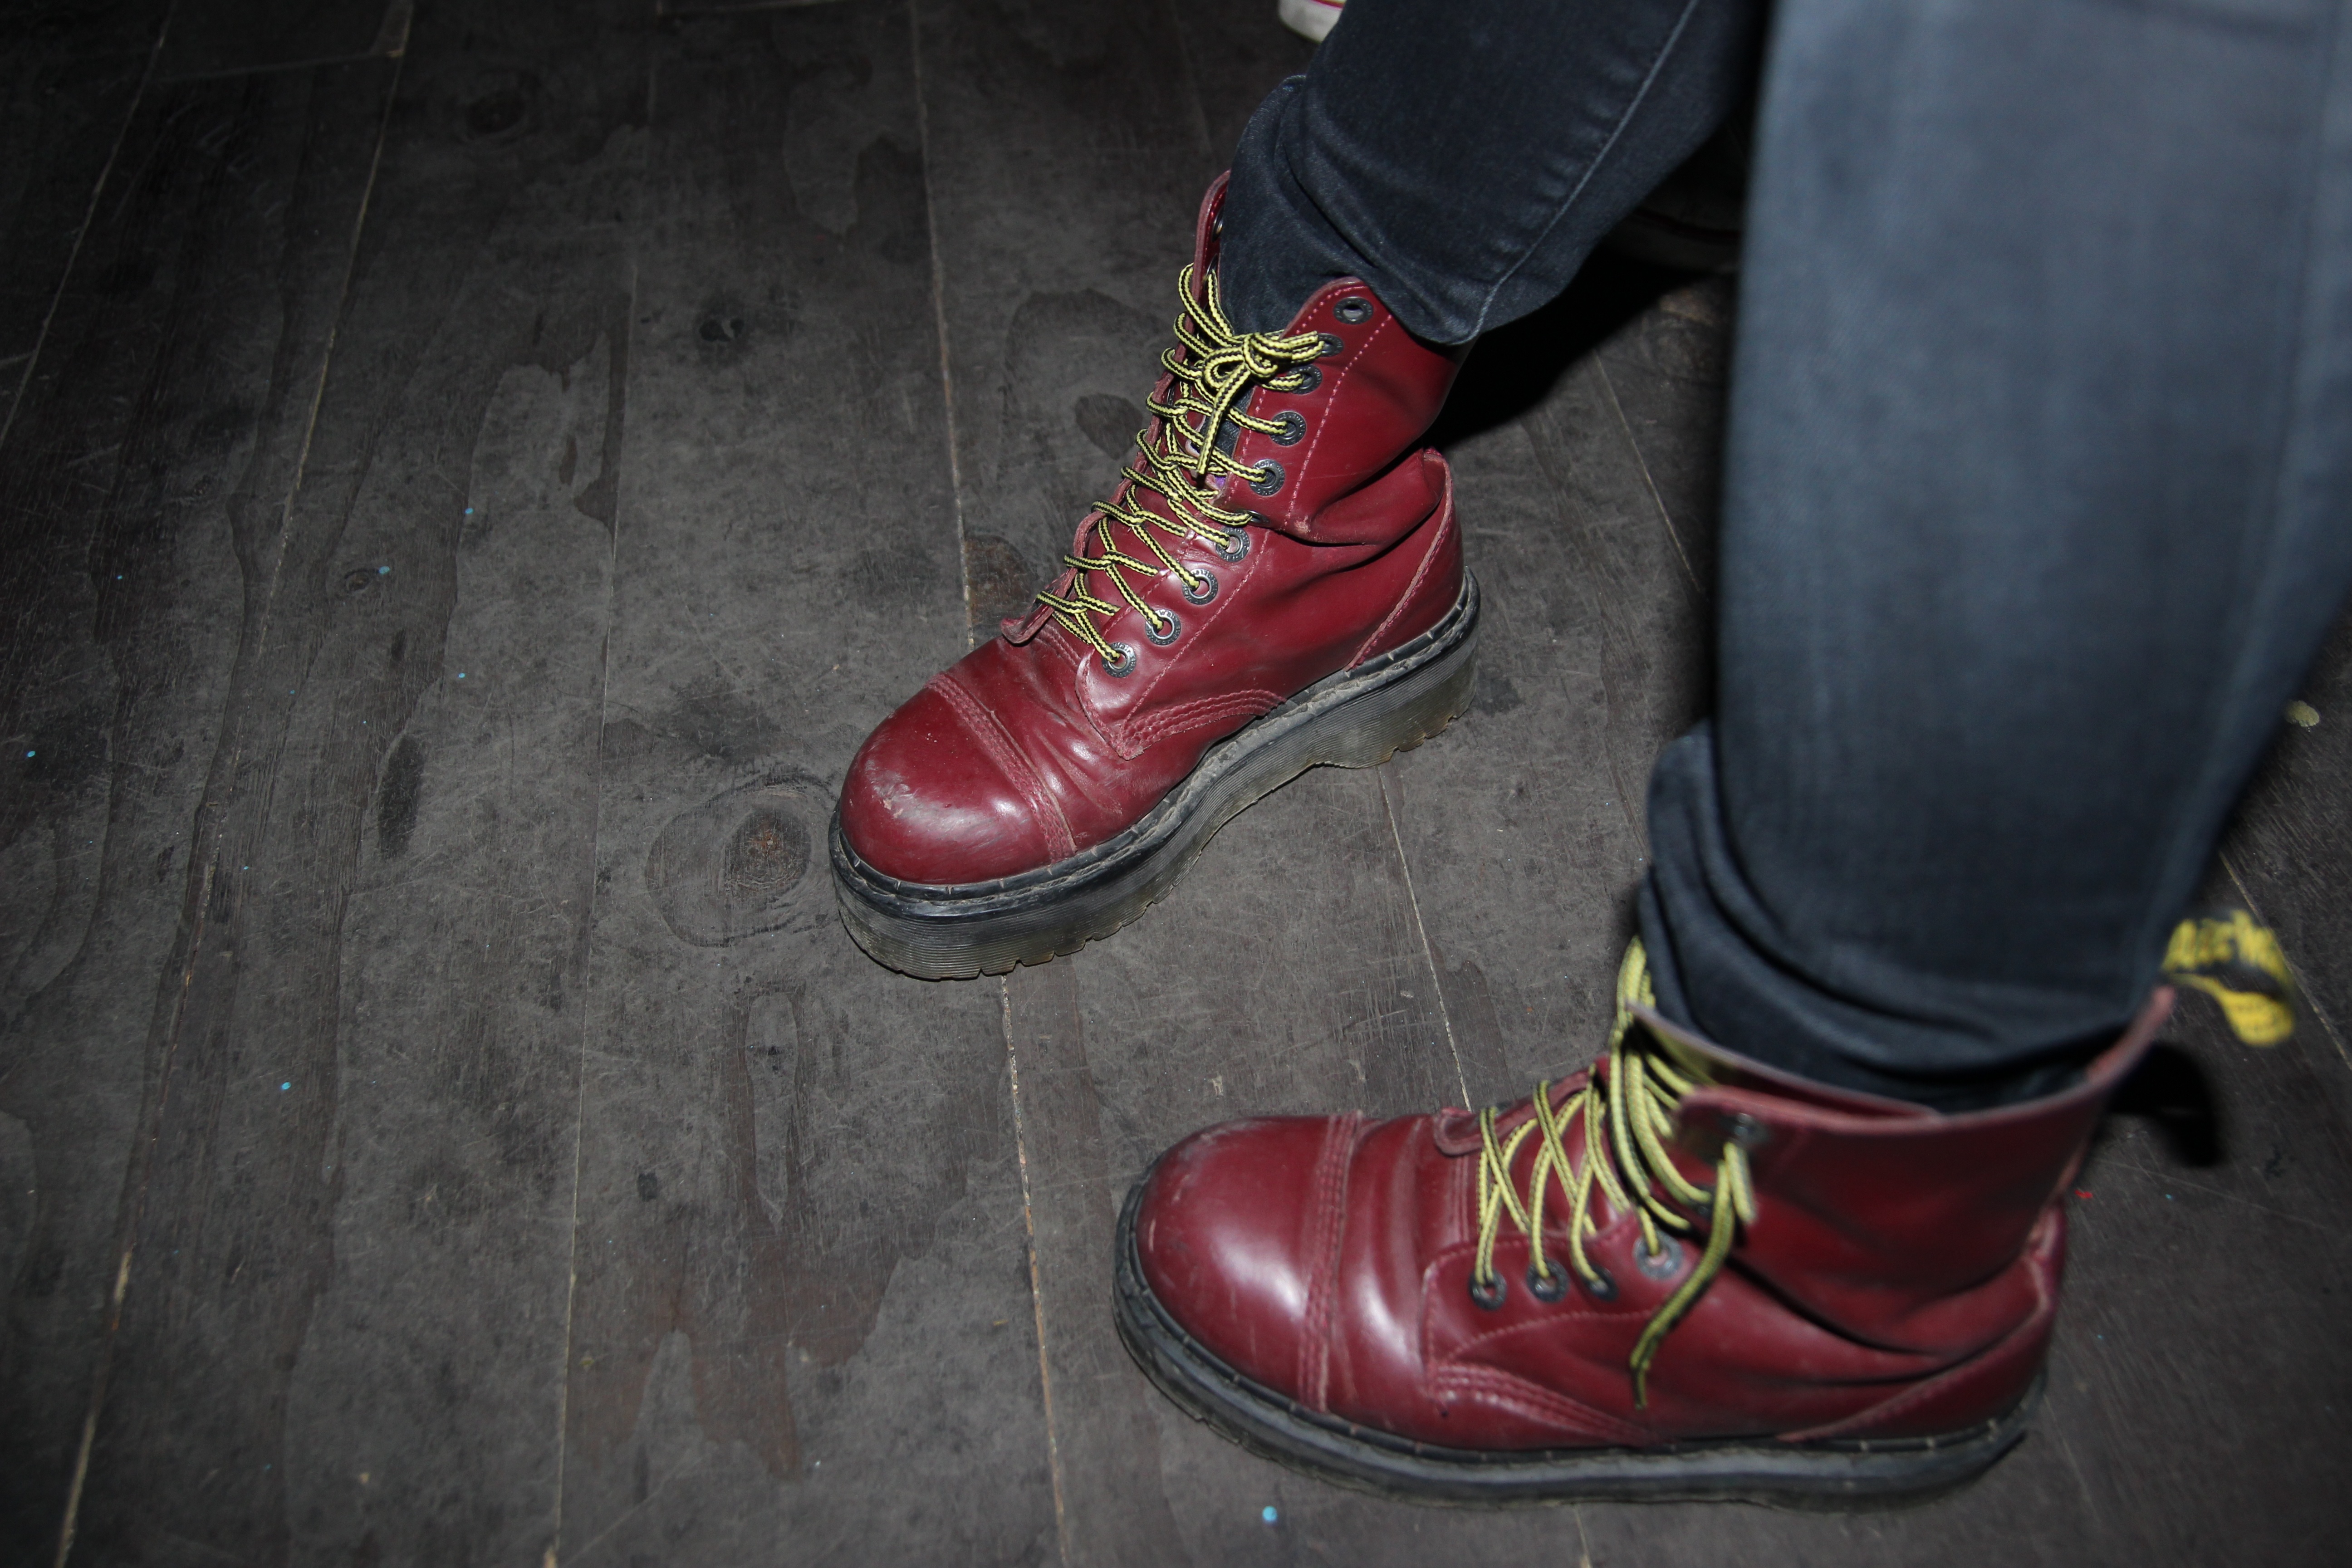
shoe, boot, leg, spring, red, color, black, shoes, boots, sneakers, footwear, ferret, dr, high heeled footwear